Moundville Archaeological Site

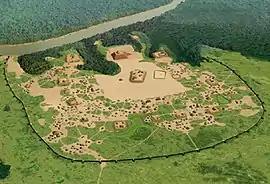
Artist's conception of the Moundville Archaeological Site

Moundville Archaeological Site, also known as the Moundville Archaeological Park, is a Mississippian culture archaeological site on the Black Warrior River in Hale County, near the modern city of Tuscaloosa, Alabama. Extensive archaeological investigation has shown that the site was the political and ceremonial center of a regionally organized Mississippian culture chiefdom polity between the 11th and 16th centuries. The archaeological park portion of the site is administered by the University of Alabama Museums and encompasses , consisting of 29 platform mounds around a rectangular plaza.